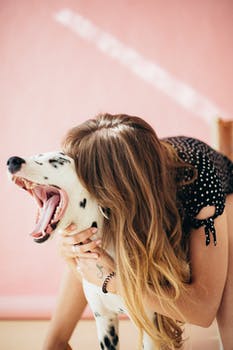
Label: No Watermark